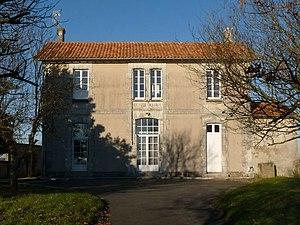
mairie annexe de Porcheresse, Blanzac-Porcheresse, Charente, France
Porcheresse est une ancienne commune du sud-ouest de la France, située dans le département de la Charente.
Blanzac-Porcheresse est une ancienne commune du sud-ouest de la France, située dans le département de la Charente.